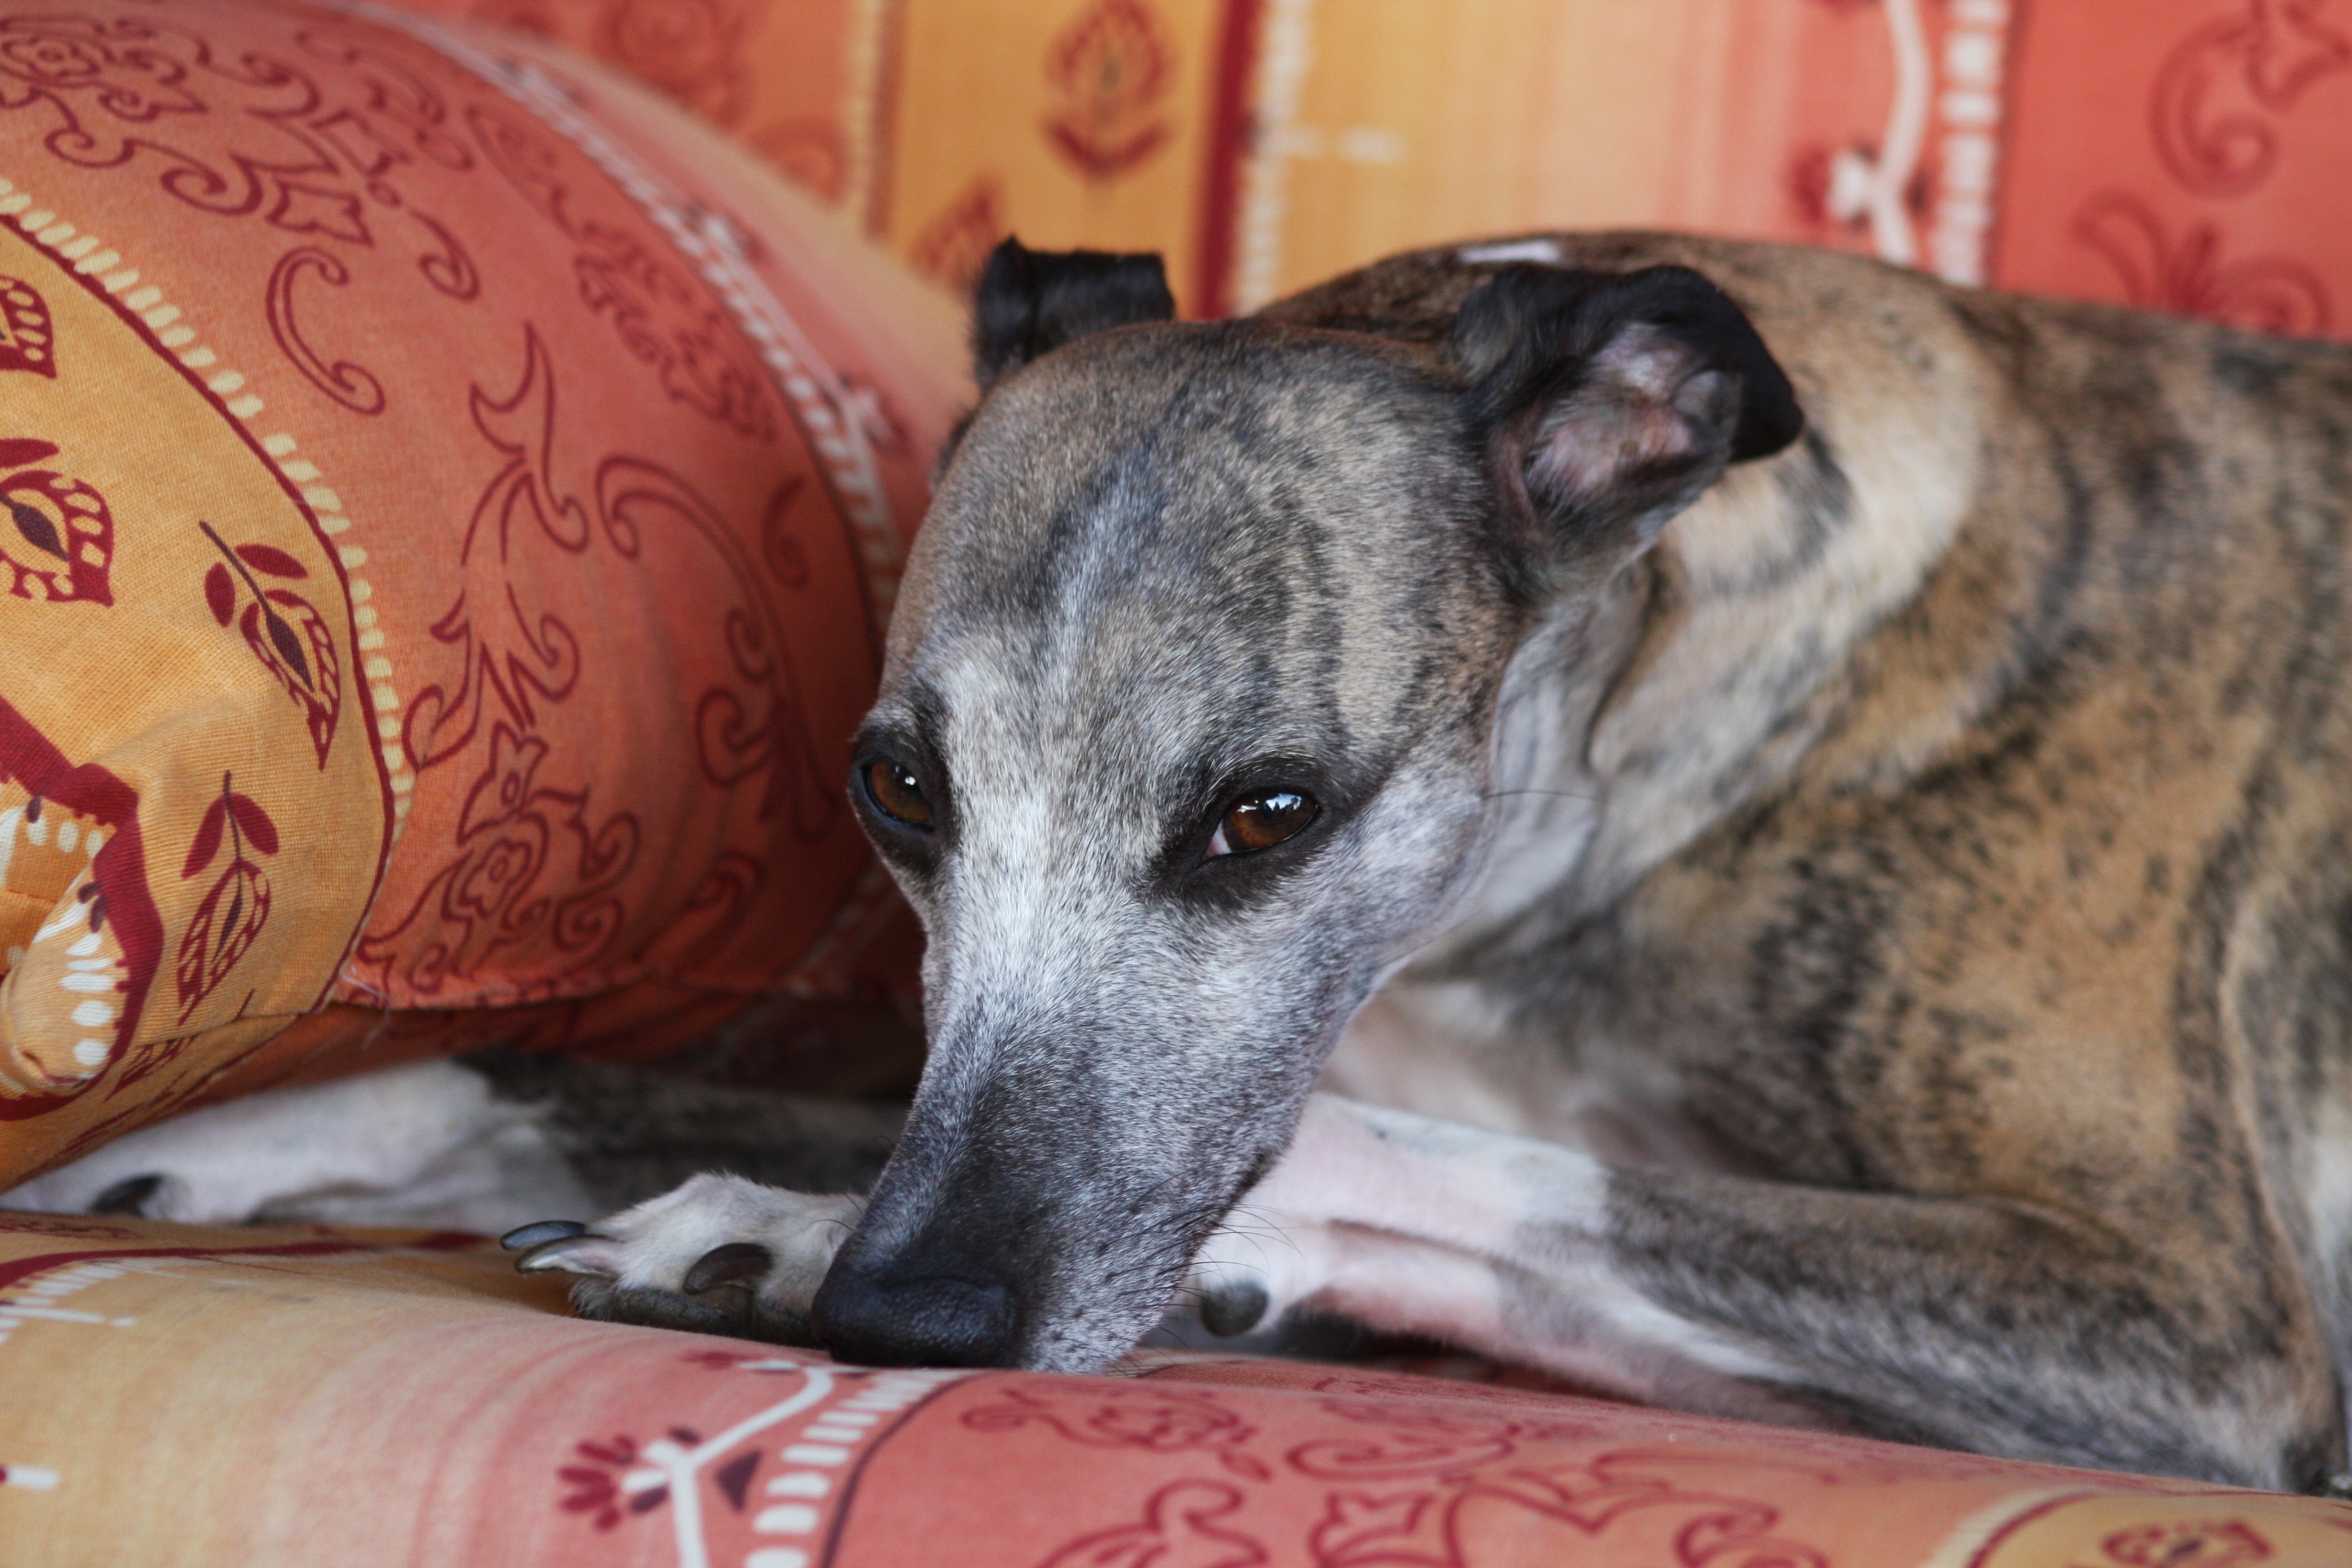
nature, dog, pet, mammal, rest, hound, sports, animals, vertebrate, trust, whippet, greyhound, dog like mammal, animal sports, dog sports, italian greyhound, sighthound